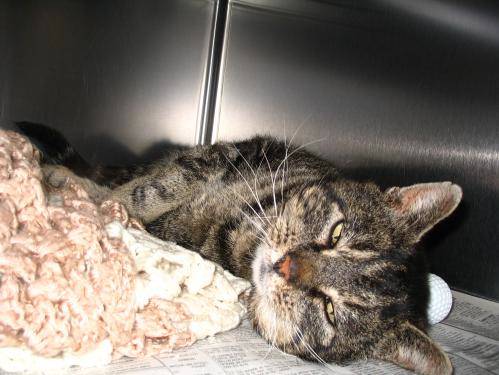
Label: cat